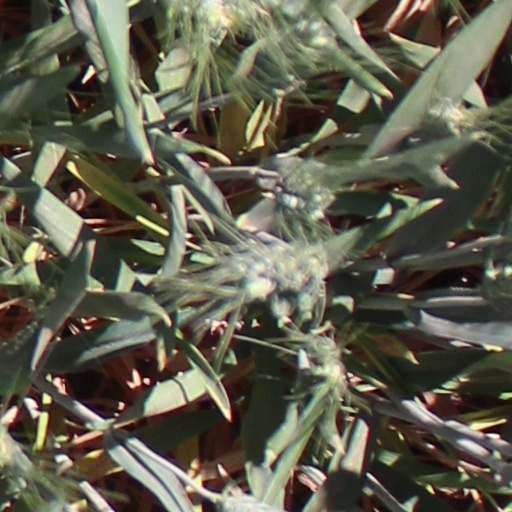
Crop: wheat